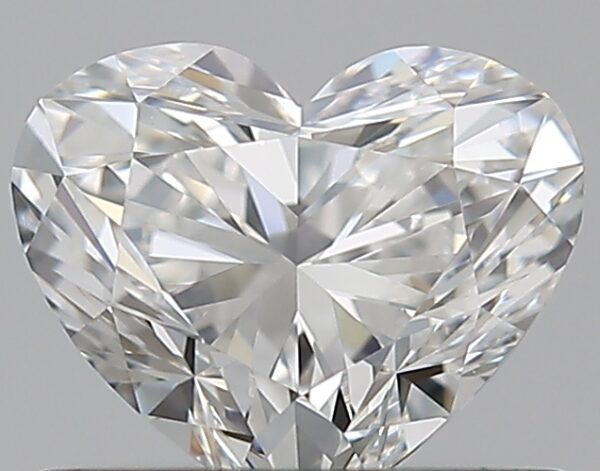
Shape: heart
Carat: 0.57
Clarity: VS1
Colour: F
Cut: EX
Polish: EX
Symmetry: VG
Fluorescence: N
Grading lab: GIA
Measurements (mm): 4.92 x 5.86 x 3.33